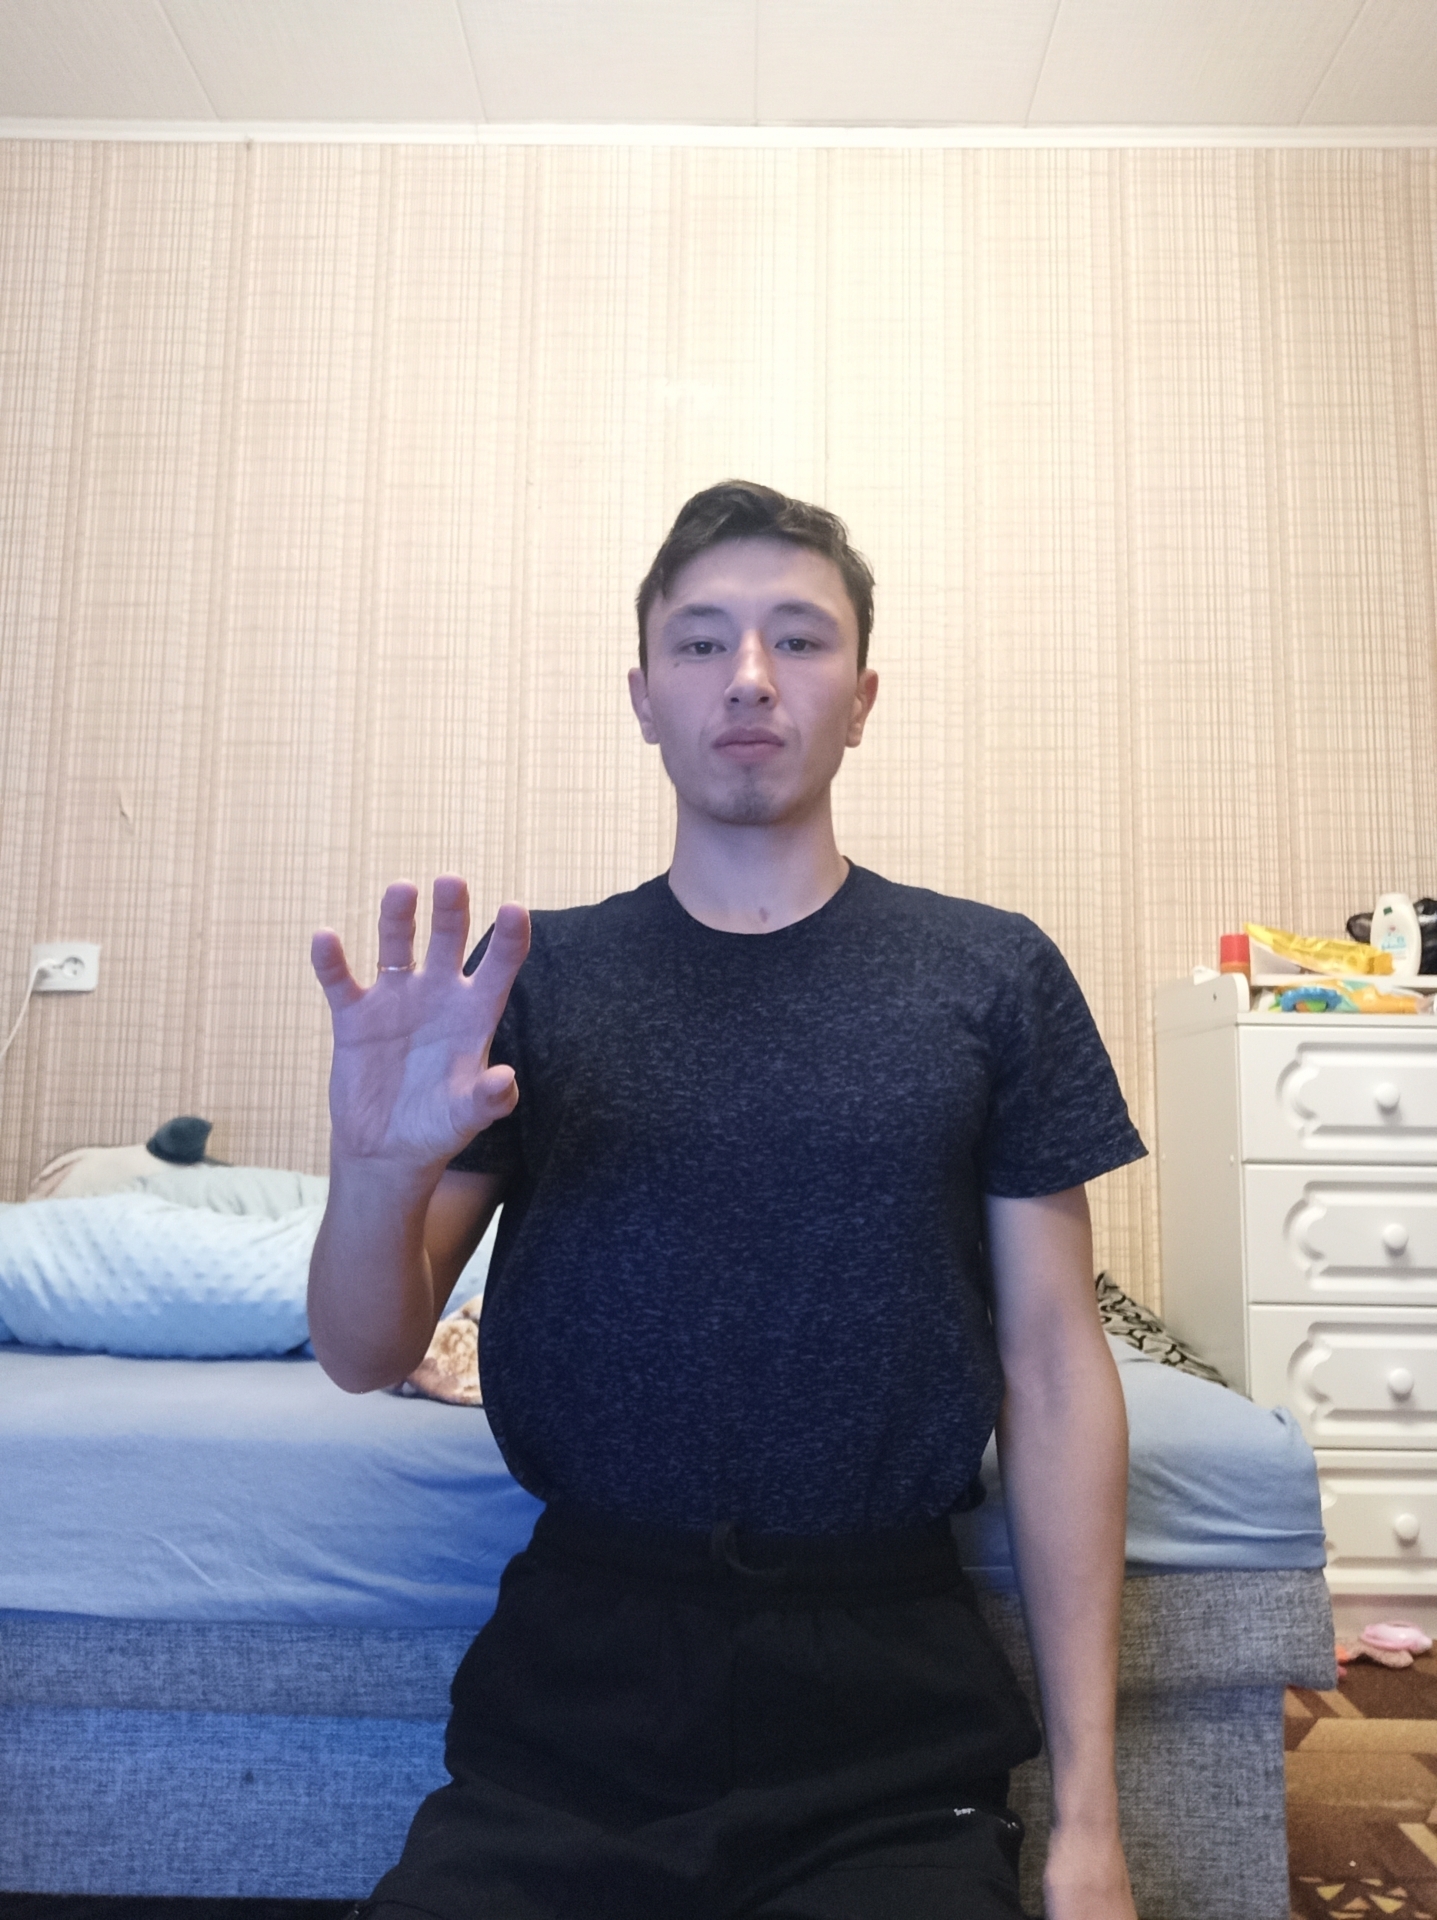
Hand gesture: grabbing